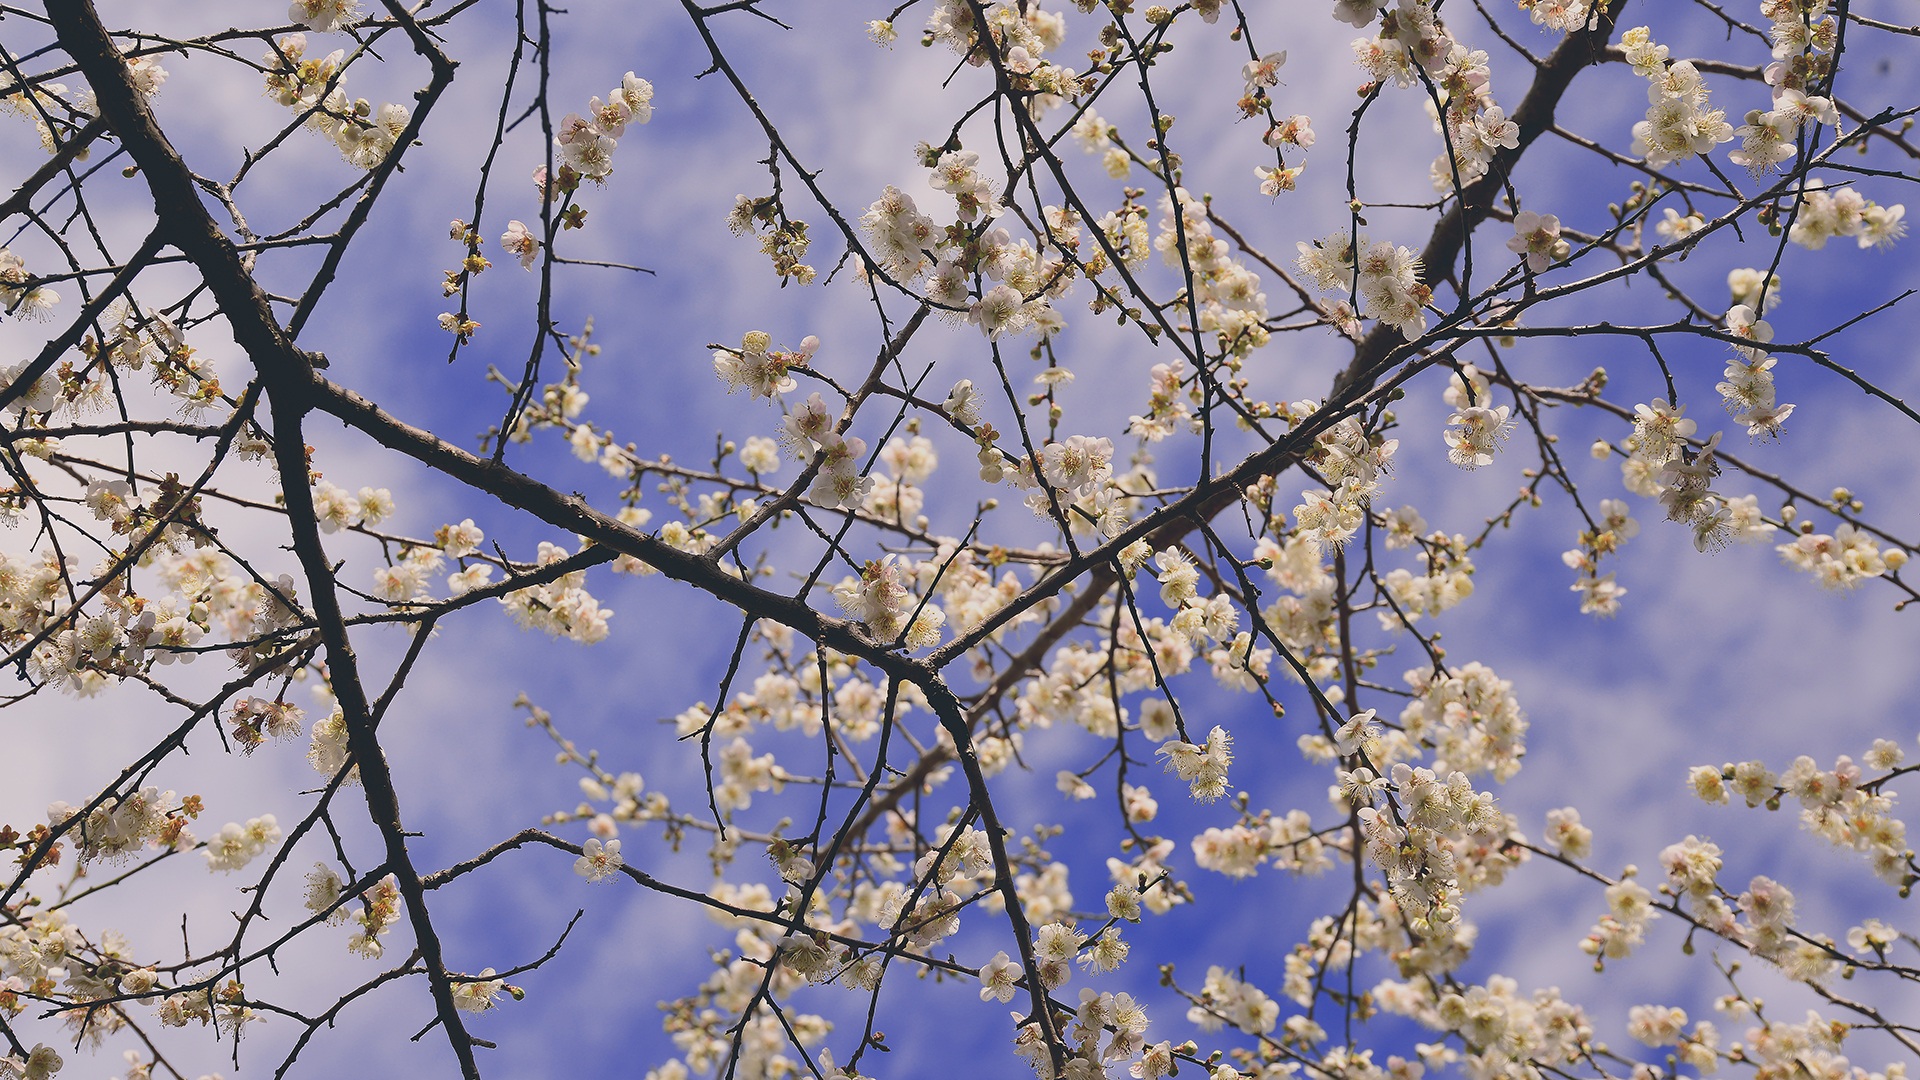
tree, branch, blossom, winter, plant, sky, sunlight, leaf, flower, frost, spring, season, cherry blossom, twig, background, plum blossom, blue day, flower s, woody plant